Dolphin Square

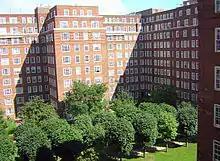
Dolphin Square

Given its location near the Palace of Westminster and the headquarters of MI5 and MI6, Dolphin Square has historically housed many politicians, civil servants, and intelligence personnel. Notable political residents include Harold Wilson, David Steel, William Hague, Estelle Morris, Beverley Hughes, Michael Mates, John Langford-Holt, and Iain Mills (who died in Duncan House).